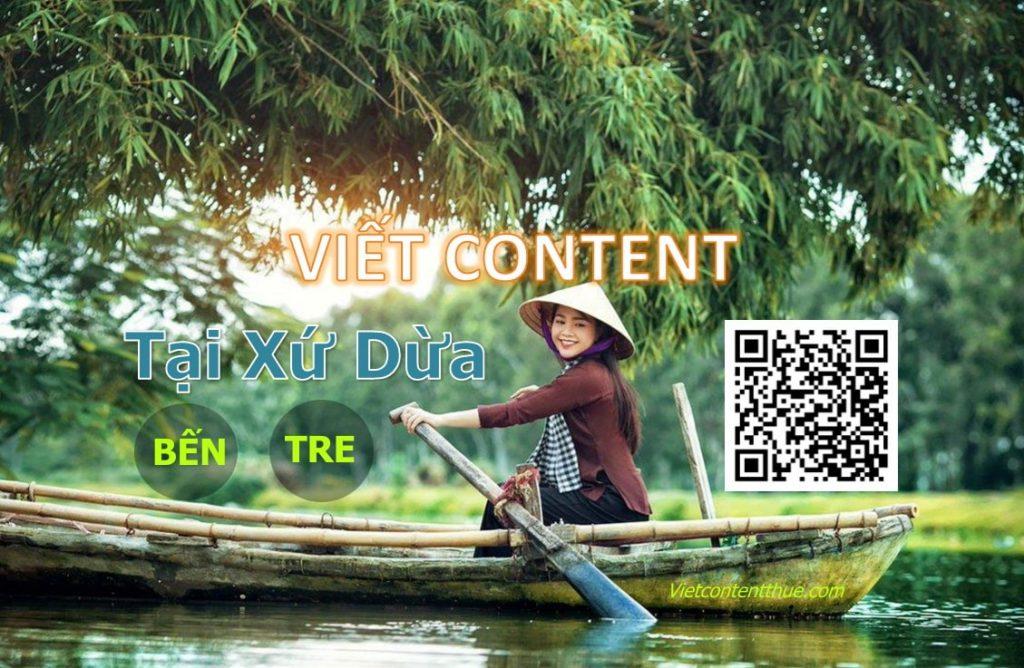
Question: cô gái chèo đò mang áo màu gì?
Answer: cô gái chèo đò mang áo màu nâu